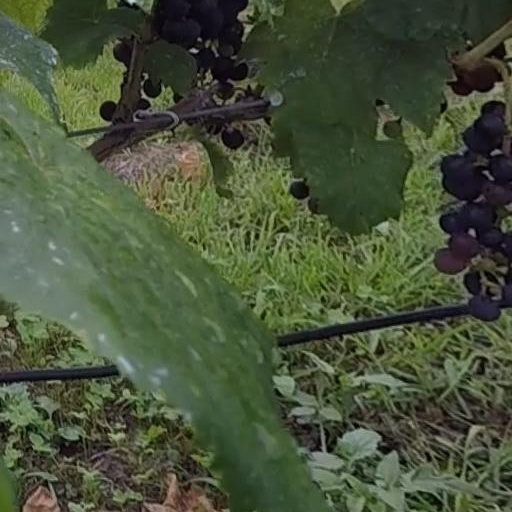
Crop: grape